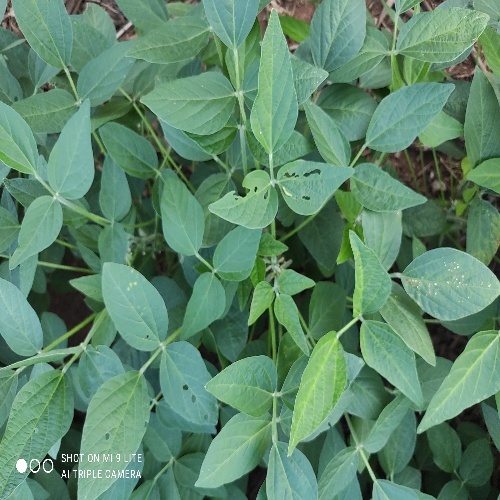
Label: Caterpillar